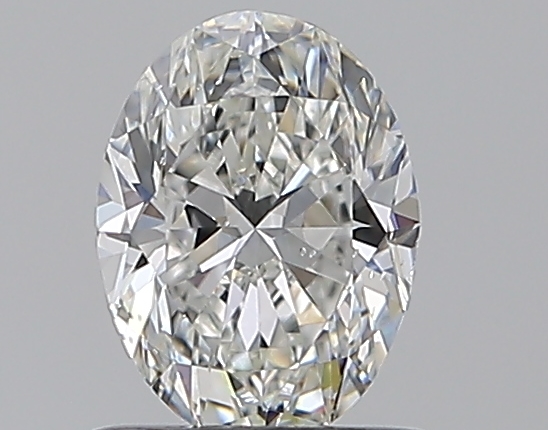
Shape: oval
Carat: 0.72
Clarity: SI1
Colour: G
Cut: EX
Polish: EX
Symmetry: VG
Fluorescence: M
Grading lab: GIA
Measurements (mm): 6.78 x 5.03 x 3.21